North Charleston, South Carolina

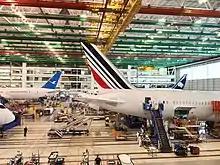
Boeing South Carolina assembly

The Charleston Naval Base ranked as the largest employer of civilians in South Carolina into the 1990s. The influence of Lowcountry legislators and the threat of nuclear attack played an important role in keeping North Charleston's bases open in the face of periodic attempts at closure.